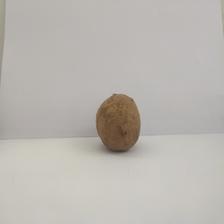
Size: Spoiled